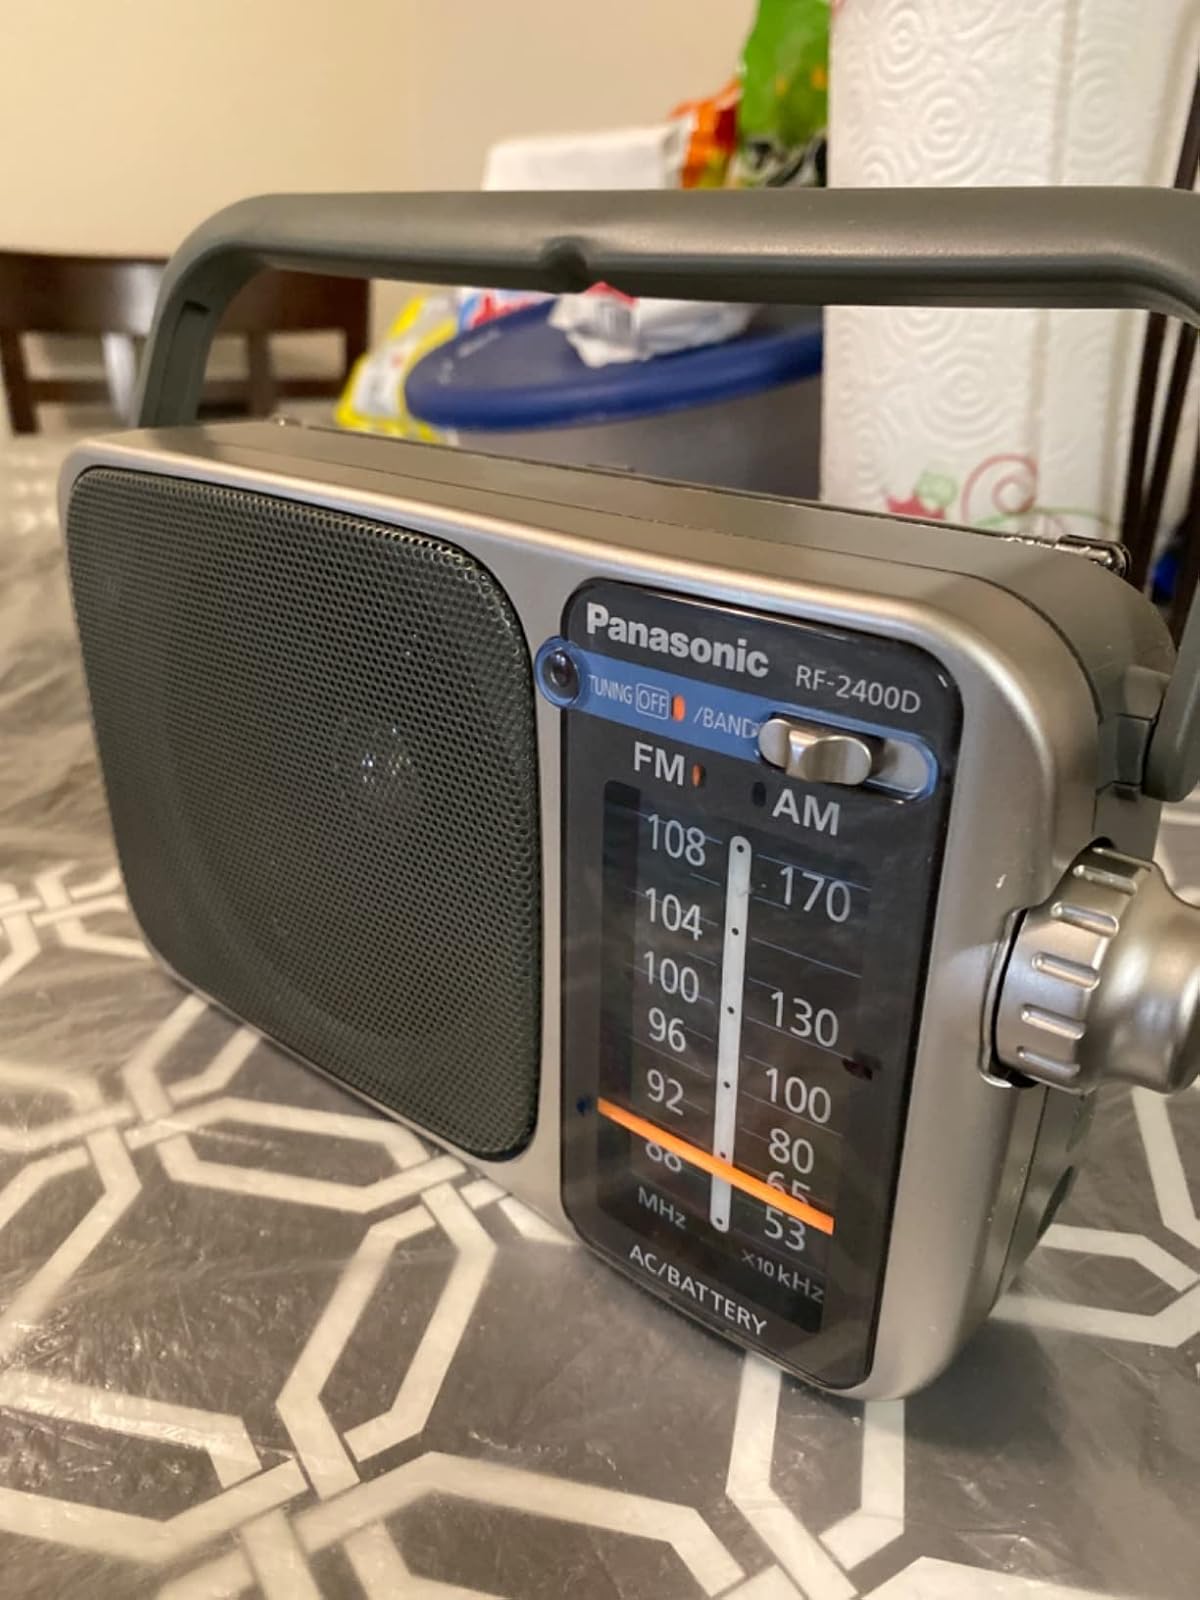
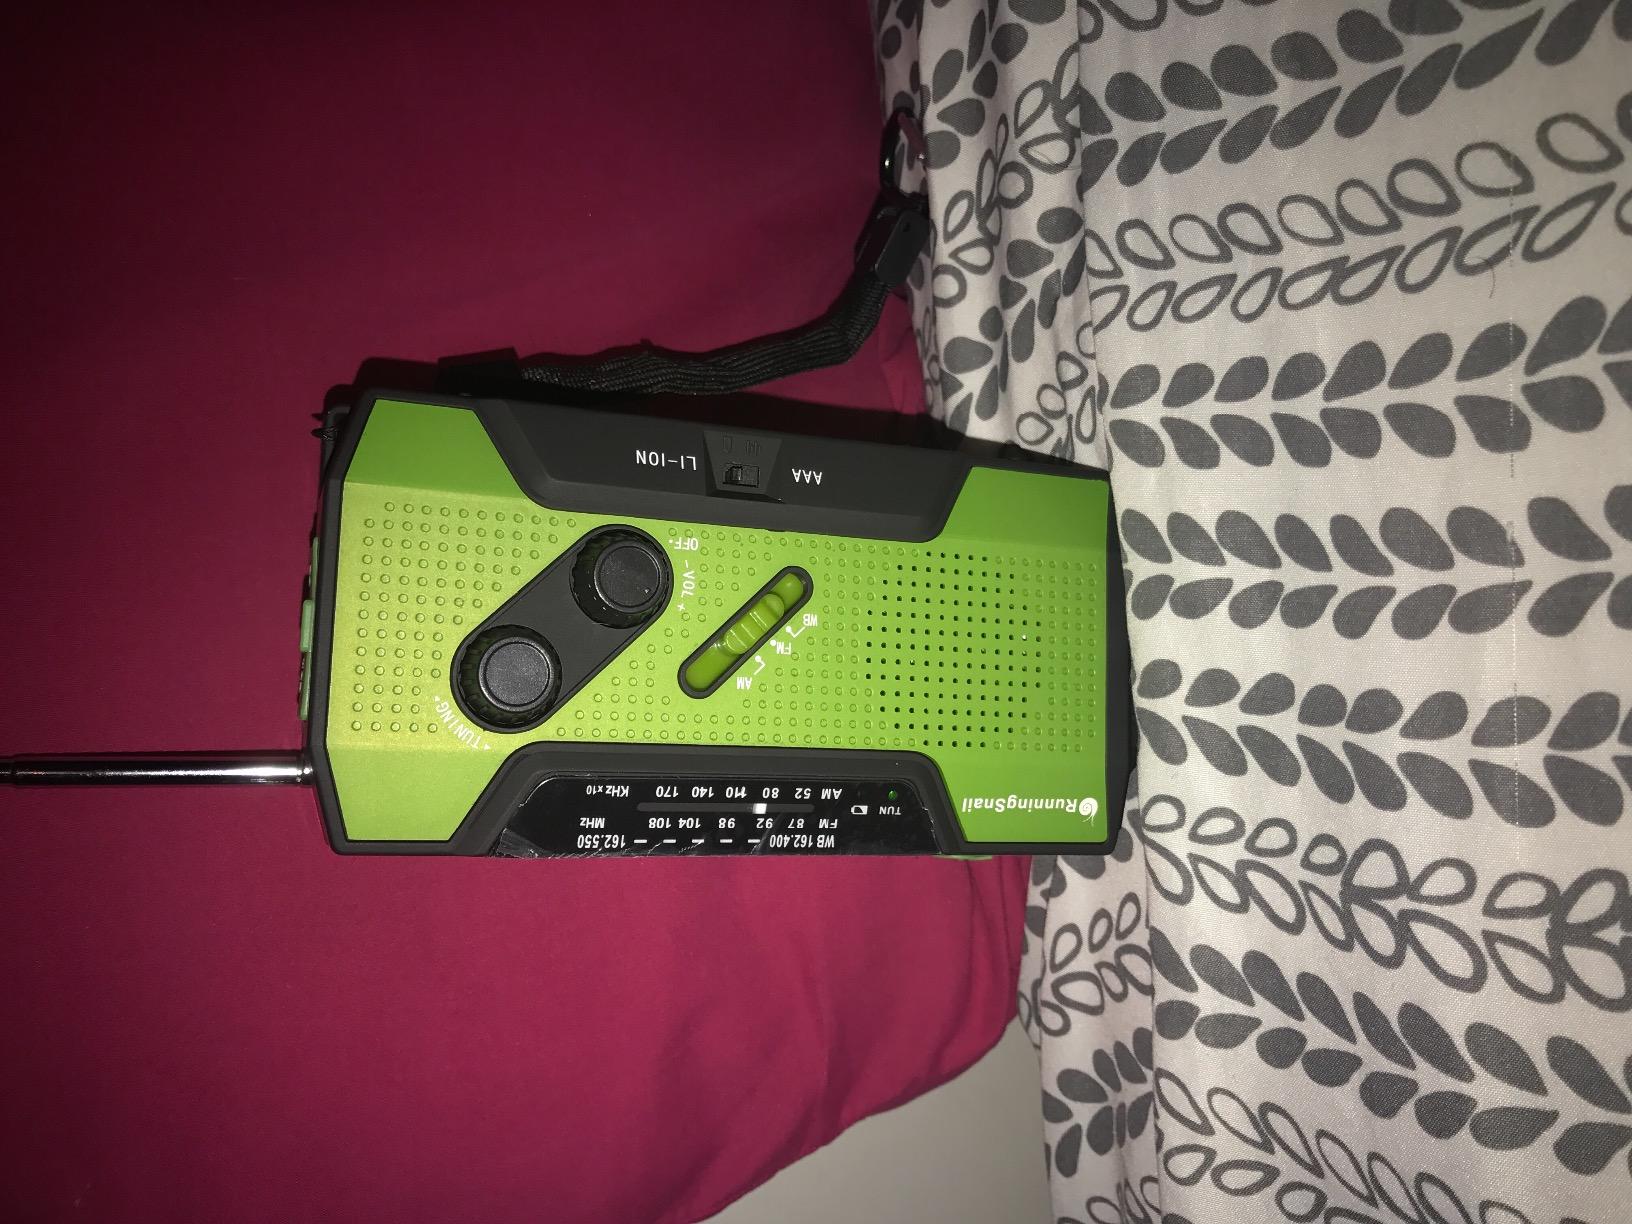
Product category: radio
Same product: no